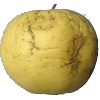
Label: golden_apple